Bounce music

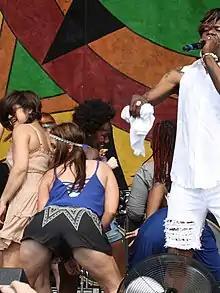
Crowd members participating and enjoying bounce music with American artist Big Freedia

In 2009, John and Glenda "Goldie" Robert created, produced, and directed a TV show titled It's All Good In The Hood that spotlighted New Orleans Bounce music artists, including Big Freedia, 5th Ward Weebie, Vockah Redu, Choppa, and many more. John and Glenda Robert later co-produced the bounce documentary "Ya Heard Me" and wrote the book "Bounce Baby Bounce Bounce Bounce".